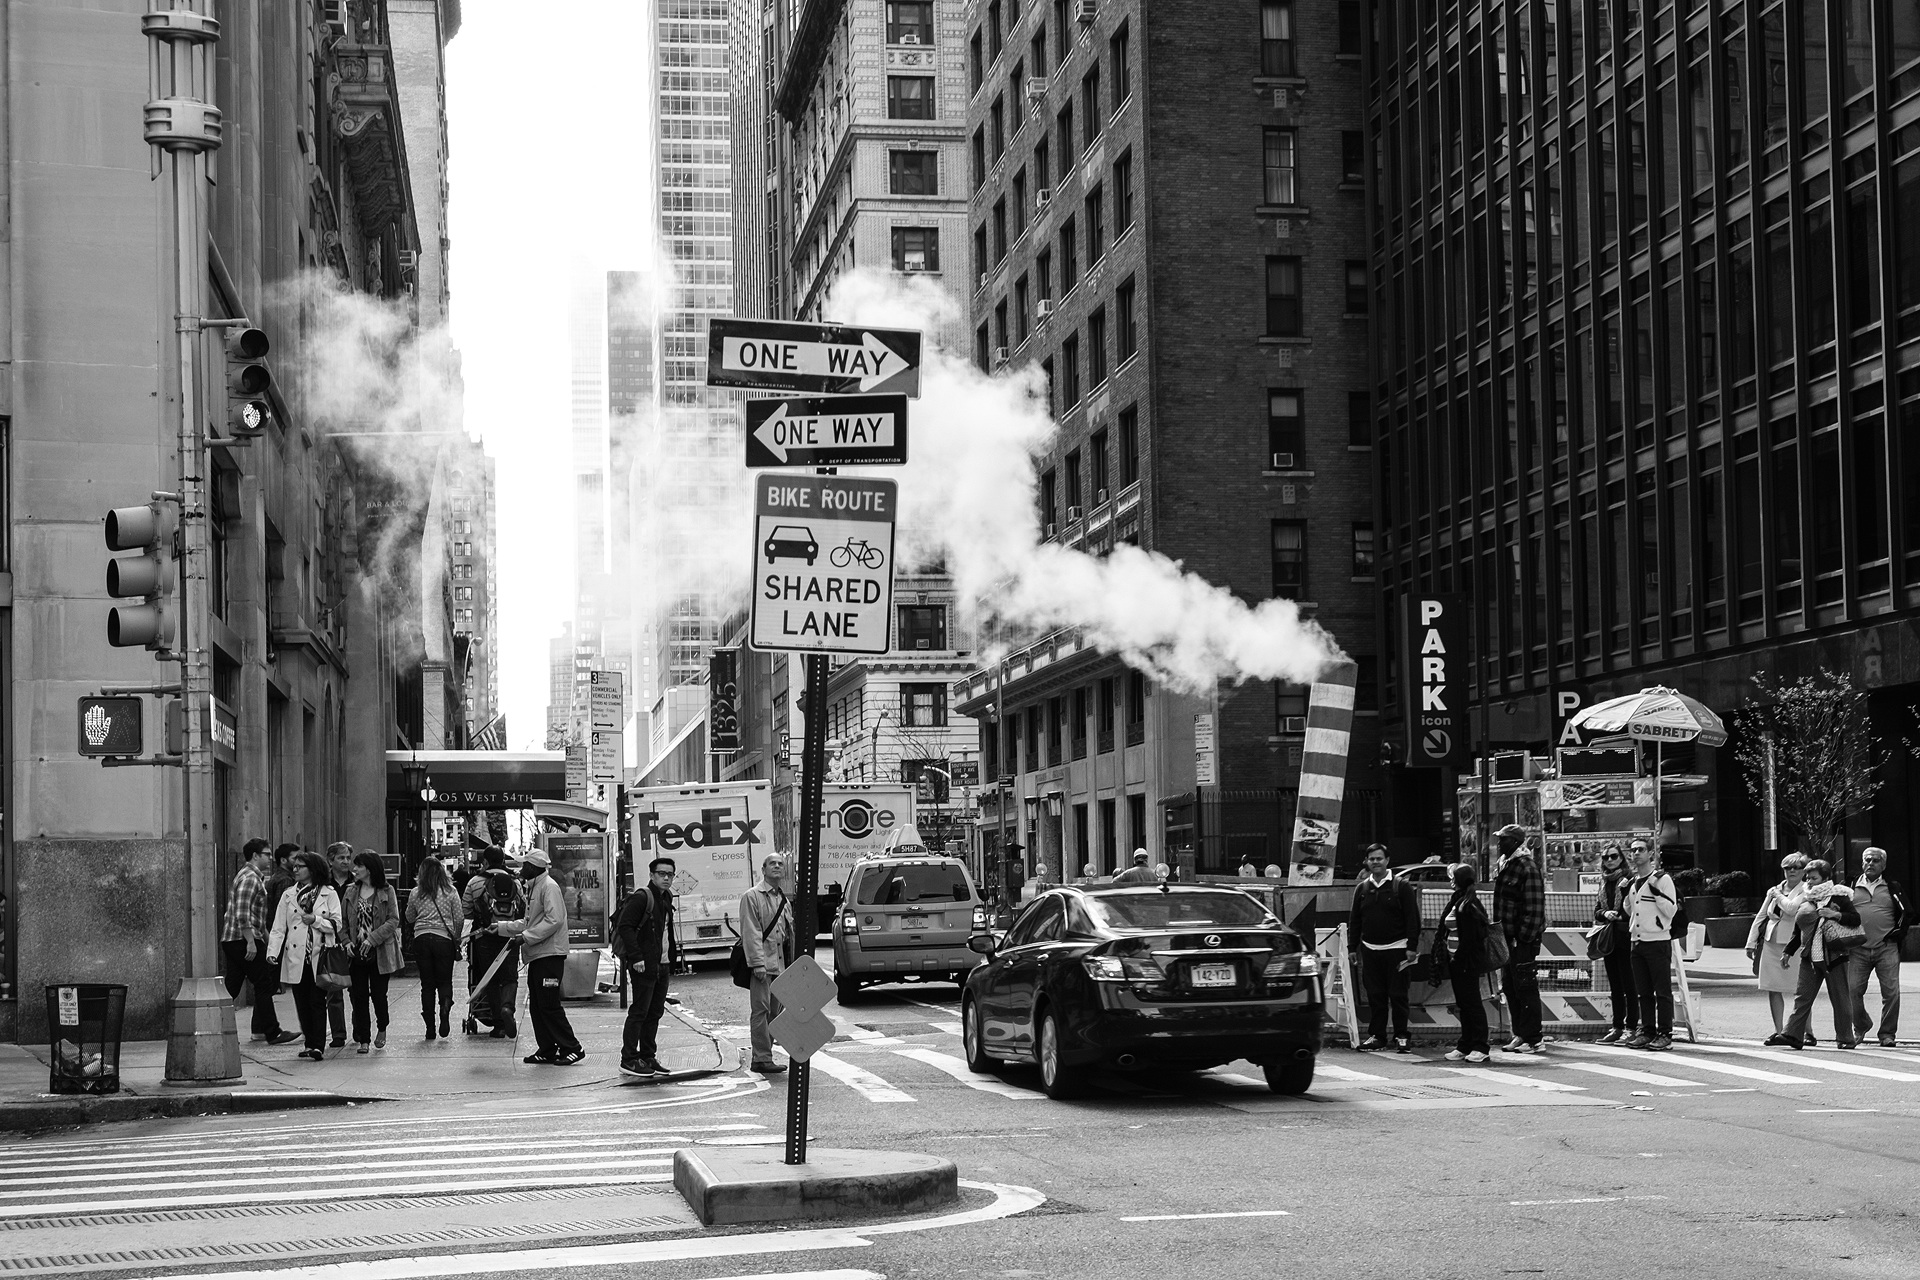
pedestrian, black and white, road, white, street, town, alley, city, cityscape, downtown, black, monochrome, lane, lighting, infrastructure, metropolis, pedestrian crossing, urban area, monochrome photography, human settlement, nonbuilding structure